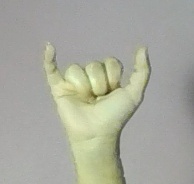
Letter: ya